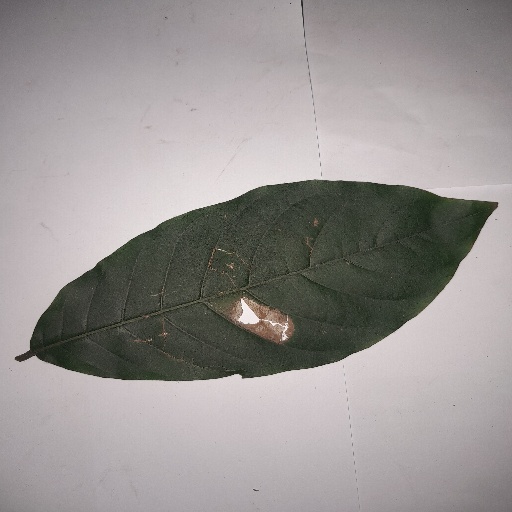
Species: HariTaki
Leaf condition: Bacterial Spot